San Javier, Chile

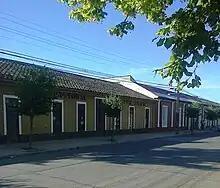
Houses in San Javier.

There are many villages and other smaller, rural entities within the communal territory; several of them are quite distant from the main urban centers and relatively isolated from the more distorting external cultural influences. Therefore, the commune can boast several villages with well-preserved colonial rural architecture - the criollo legacy - both in the religious as well as the civil domains. Singular examples of this brand of picturesque and bucolic villages, in the commune, are: Huerta de Maule, Nirivilo, Bobadilla, Caliboro and Melozal. Also, along the paved road that connects the towns of San Javier and Villa Alegre there are some outstanding examples of traditional Chilean rural architecture, which is especially noticeable in the farm houses ("casas de fundo") typical of the region.